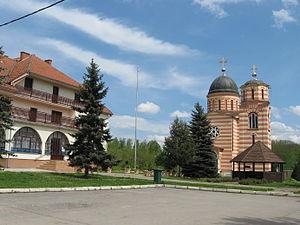
L'éparchie de Valjevo est une circonscription de l'Église orthodoxe serbe. Elle a son siège à Valjevo et, en 2016, elle a à sa tête l'évêque Milutin.
Le monastère de Grabovac est un monastère orthodoxe serbe situé à Grabovac, sur le territoire de la Ville de Belgrade et dans la municipalité d'Obrenovac en Serbie. Il est inscrit sur la liste des monuments culturels protégés de la République de Serbie et sur la liste des biens culturels de la Ville de Belgrade.